Carsten Bohn

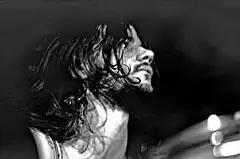
Carsten Bohn performing with the band Frumpy in Hamburg, in 1971

Between 1977–1981 Bohn formed Carsten Bohn's Bandstand and recorded 3 LP's with different lineups. He was member (drummer) of the Jan Hammer Band between 1982 and 1983 along with Colin Hodgkinson and Jack Bruce, touring the US and Europe.